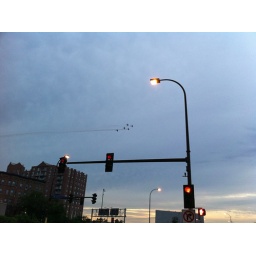
During my bike ride, I saw these planes flying in formation over the city.